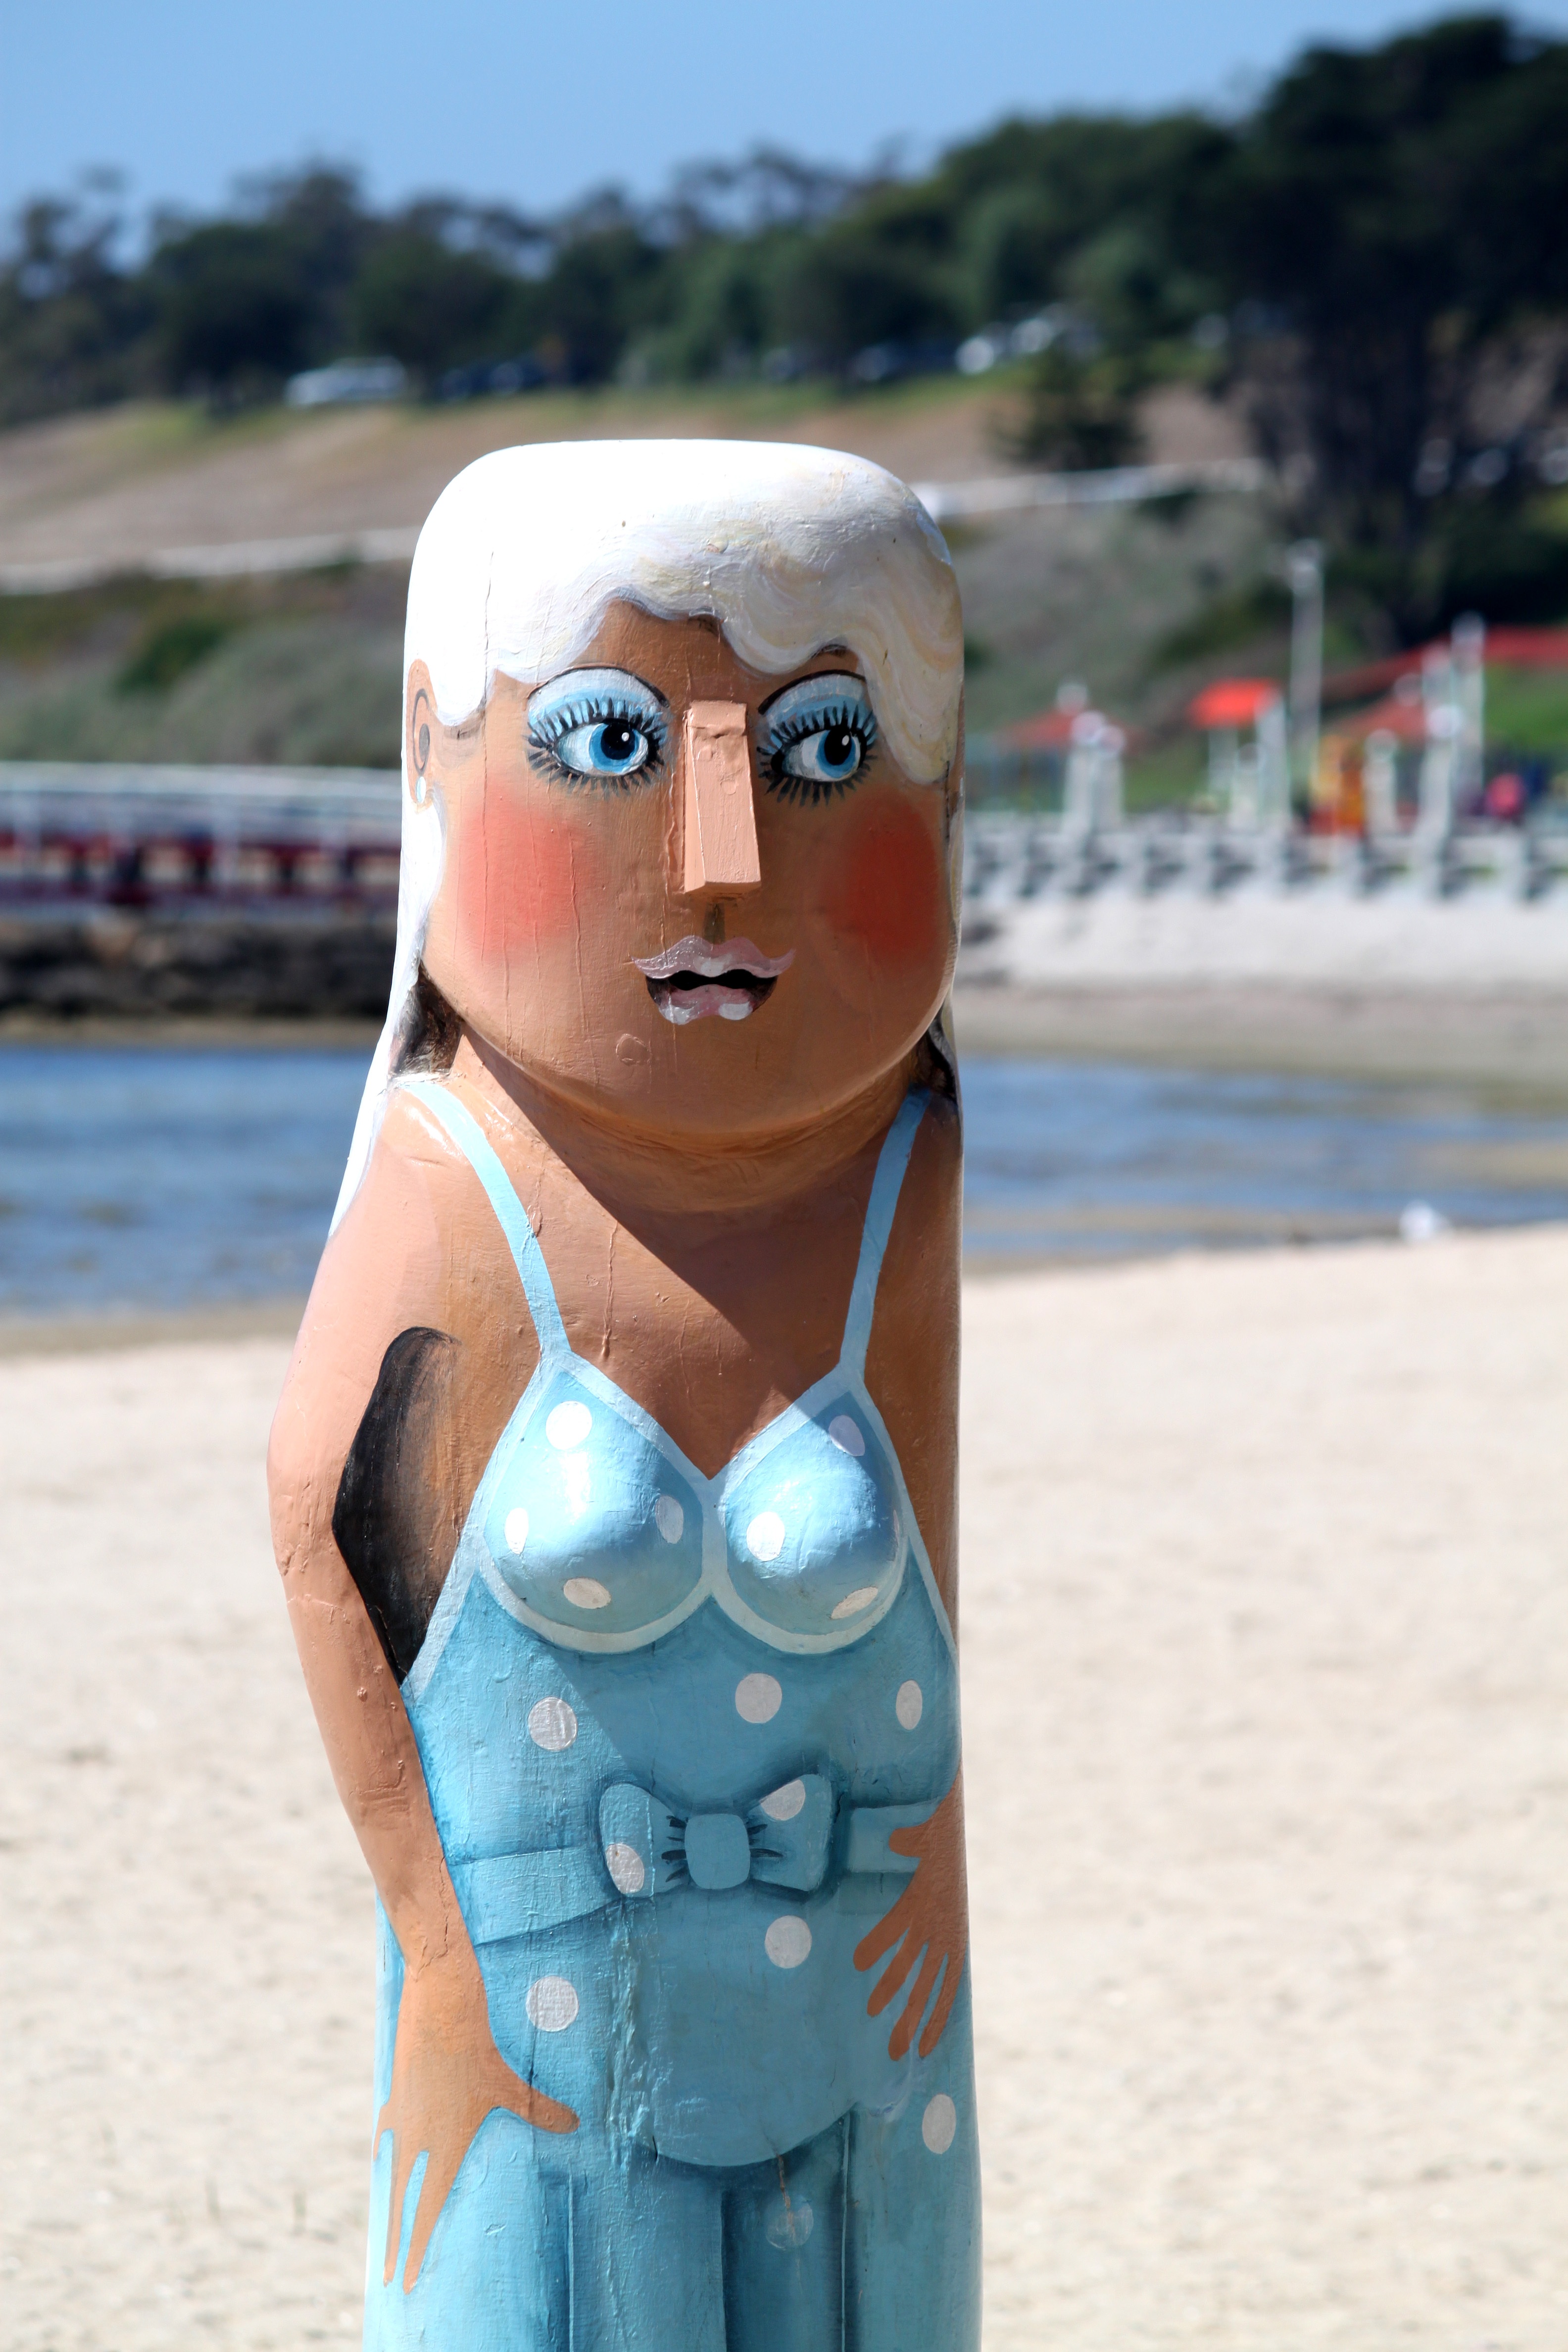
beach, sea, coast, water, ocean, sun, woman, summer, travel, female, holiday, blue, clothing, lady, toy, bathing suit, australia, outdoors, sculpture, art, wooden, costume, bollard, geelong, bathers